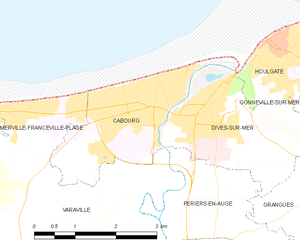
Cabourg
Kort over kommunen
Kort over kommunen
Cabourg er en kommune i departementet Calvados i regionen Basse-Normandie i det nordvestlige Frankrig.